Rukun warga

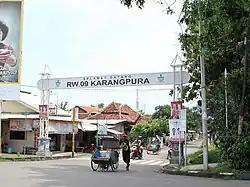
A welcome gate to a "rukun warga" in Cirebon, West Java

A rukun warga (abbreviated RW, literally "pillar of residents") is an administrative division of Indonesia under the village or "kelurahan" (or under: "dusun" or village). The formation of local communities is through consultation in the framework of community service set by the village or villages. An RW is further divided into "rukun tetangga" (RT).